Jacob van Heeckeren tot Enghuizen

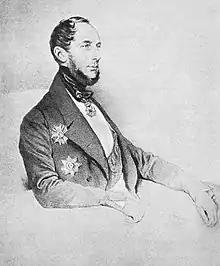

Jacob Derk Burchard Anne, Baron van Heeckeren tot Enghuizen, also known as Baron van Heeckeren van Beverweerd (28 November 1792 – 28 September 1884), was a Dutch diplomat. He received the title baron of the First French Empire in 1813.